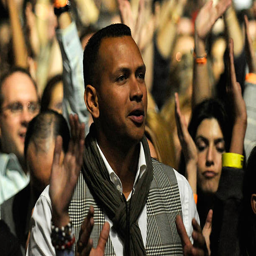
baseball player in the audience during the tour .